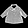
Label: Coat